America's Got Talent

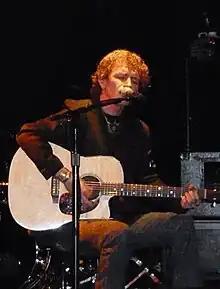
Michael Grimm, season five winner

The fifth season was originally intended to be aired as part of NBC's 2009 Fall schedule, much as had been intended with the second season. However, the network disliked the idea and made certain the program was part of its 2010 summer schedule, with this season airing between June 1 and September 15, 2010. Audition were held between January and April, at venues in Atlanta, Chicago, Dallas, Los Angeles, New York City, Orlando, Portland (Oregon), and Philadelphia. Prior to filming taking place, Hasselhoff left the show due to other commitments, and his role as judge was taken over by comedian Howie Mandel.